Lazarus (comics)

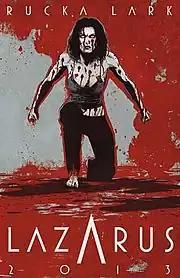
Promotional concept artwork for "Lazarus" drawn by Michael Lark and colored by American Elizabeth Breitweiser. Lark chose not to use an American colorist for the published work because he wanted something more distinct.

Rucka and Lark developed the setting for "Lazarus" by looking at the Occupy movement and the underlying economics, then asking themselves "What happens if it goes horribly wrong?" They decided how the story would end before work began on the first issue. They initially gave their lead character the name Endeavor, but Rucka changed the name to Forever to avoid a conflict with a different comic being developed at the same time about a young Inspector Morse. Lark based her body type on the soccer player Hope Solo.